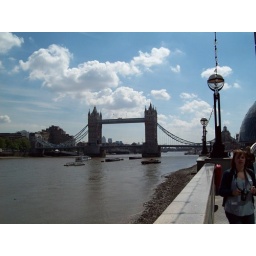
tower bridge (and julie moo had to get in on the act again)